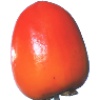
Label: kaki